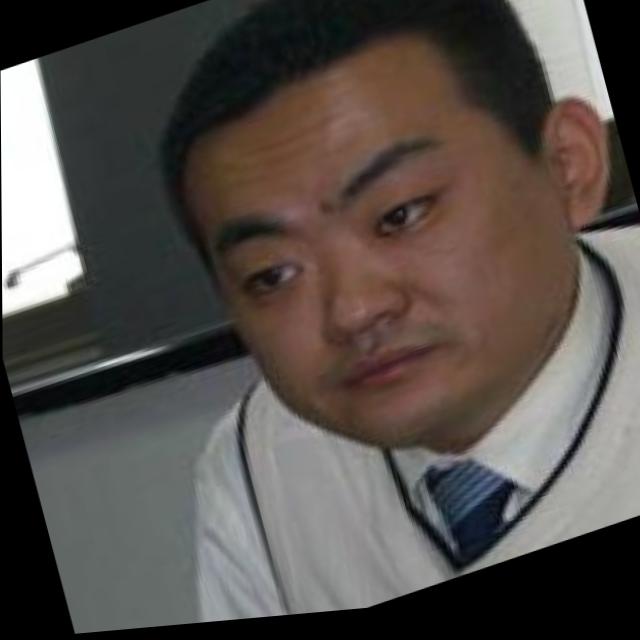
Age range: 21-44